Colombischlössle Freiburg

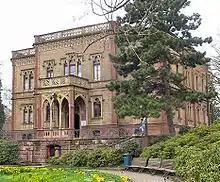
Side view

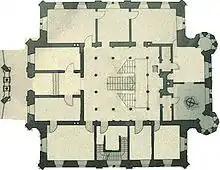
Floorplan

The Colombischlössle is a manor house in the city centre of Freiburg im Breisgau where the eponymous archaeological museum is situated.